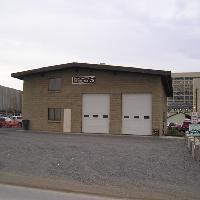
Weather: cloudy or overcast